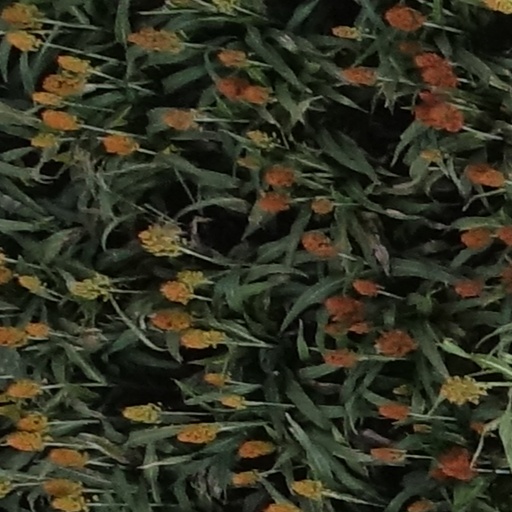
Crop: sorghum